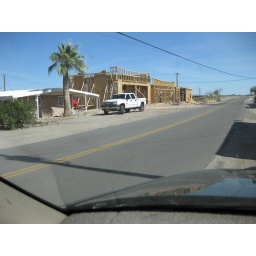
This house is across the street from the gray house with the fence around it.